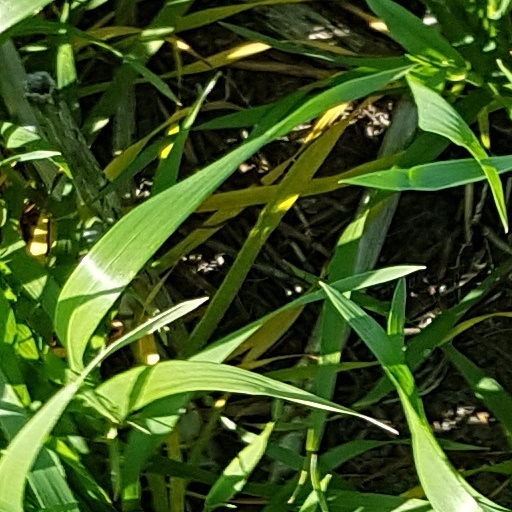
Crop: wheat